Institute of Education (Dublin)

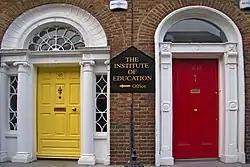
The Institute of Education

The Institute of Education (IOE), is one of the largest private secondary schools in Ireland, teaching 4th, 5th and 6th year pupils. As well as preparing for the Leaving Certificate, fourth-year pupils at the Institute have the option to study a selection of subjects from the Cambridge International GCSE programme (IGCSE) as well as CEFR Language exams.